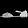
Label: Sandal